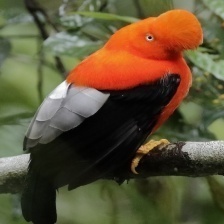
Species: COCK OF THE  ROCK
Scientific name: RUPICOLA